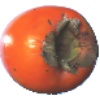
Label: Kaki 1